Don Knotts

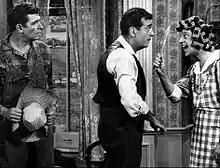
On a 1967 Andy Griffith special, Knotts plays the outraged wife of Tennessee Ernie Ford, as Griffith looks on.

Knotts went on to star in a series of film comedies that drew on his high-strung persona from the television series. He had a cameo appearance in United Artists' "It's a Mad, Mad, Mad, Mad World" (1963), and starred in Warner Bros.' "The Incredible Mr. Limpet" (1964). Knotts began his Universal five-film contract with "The Ghost and Mr. Chicken" (1966), followed by "The Reluctant Astronaut" (1967), "The Shakiest Gun in the West" (1968), "The Love God?" (1969) and "How to Frame a Figg" (1971).